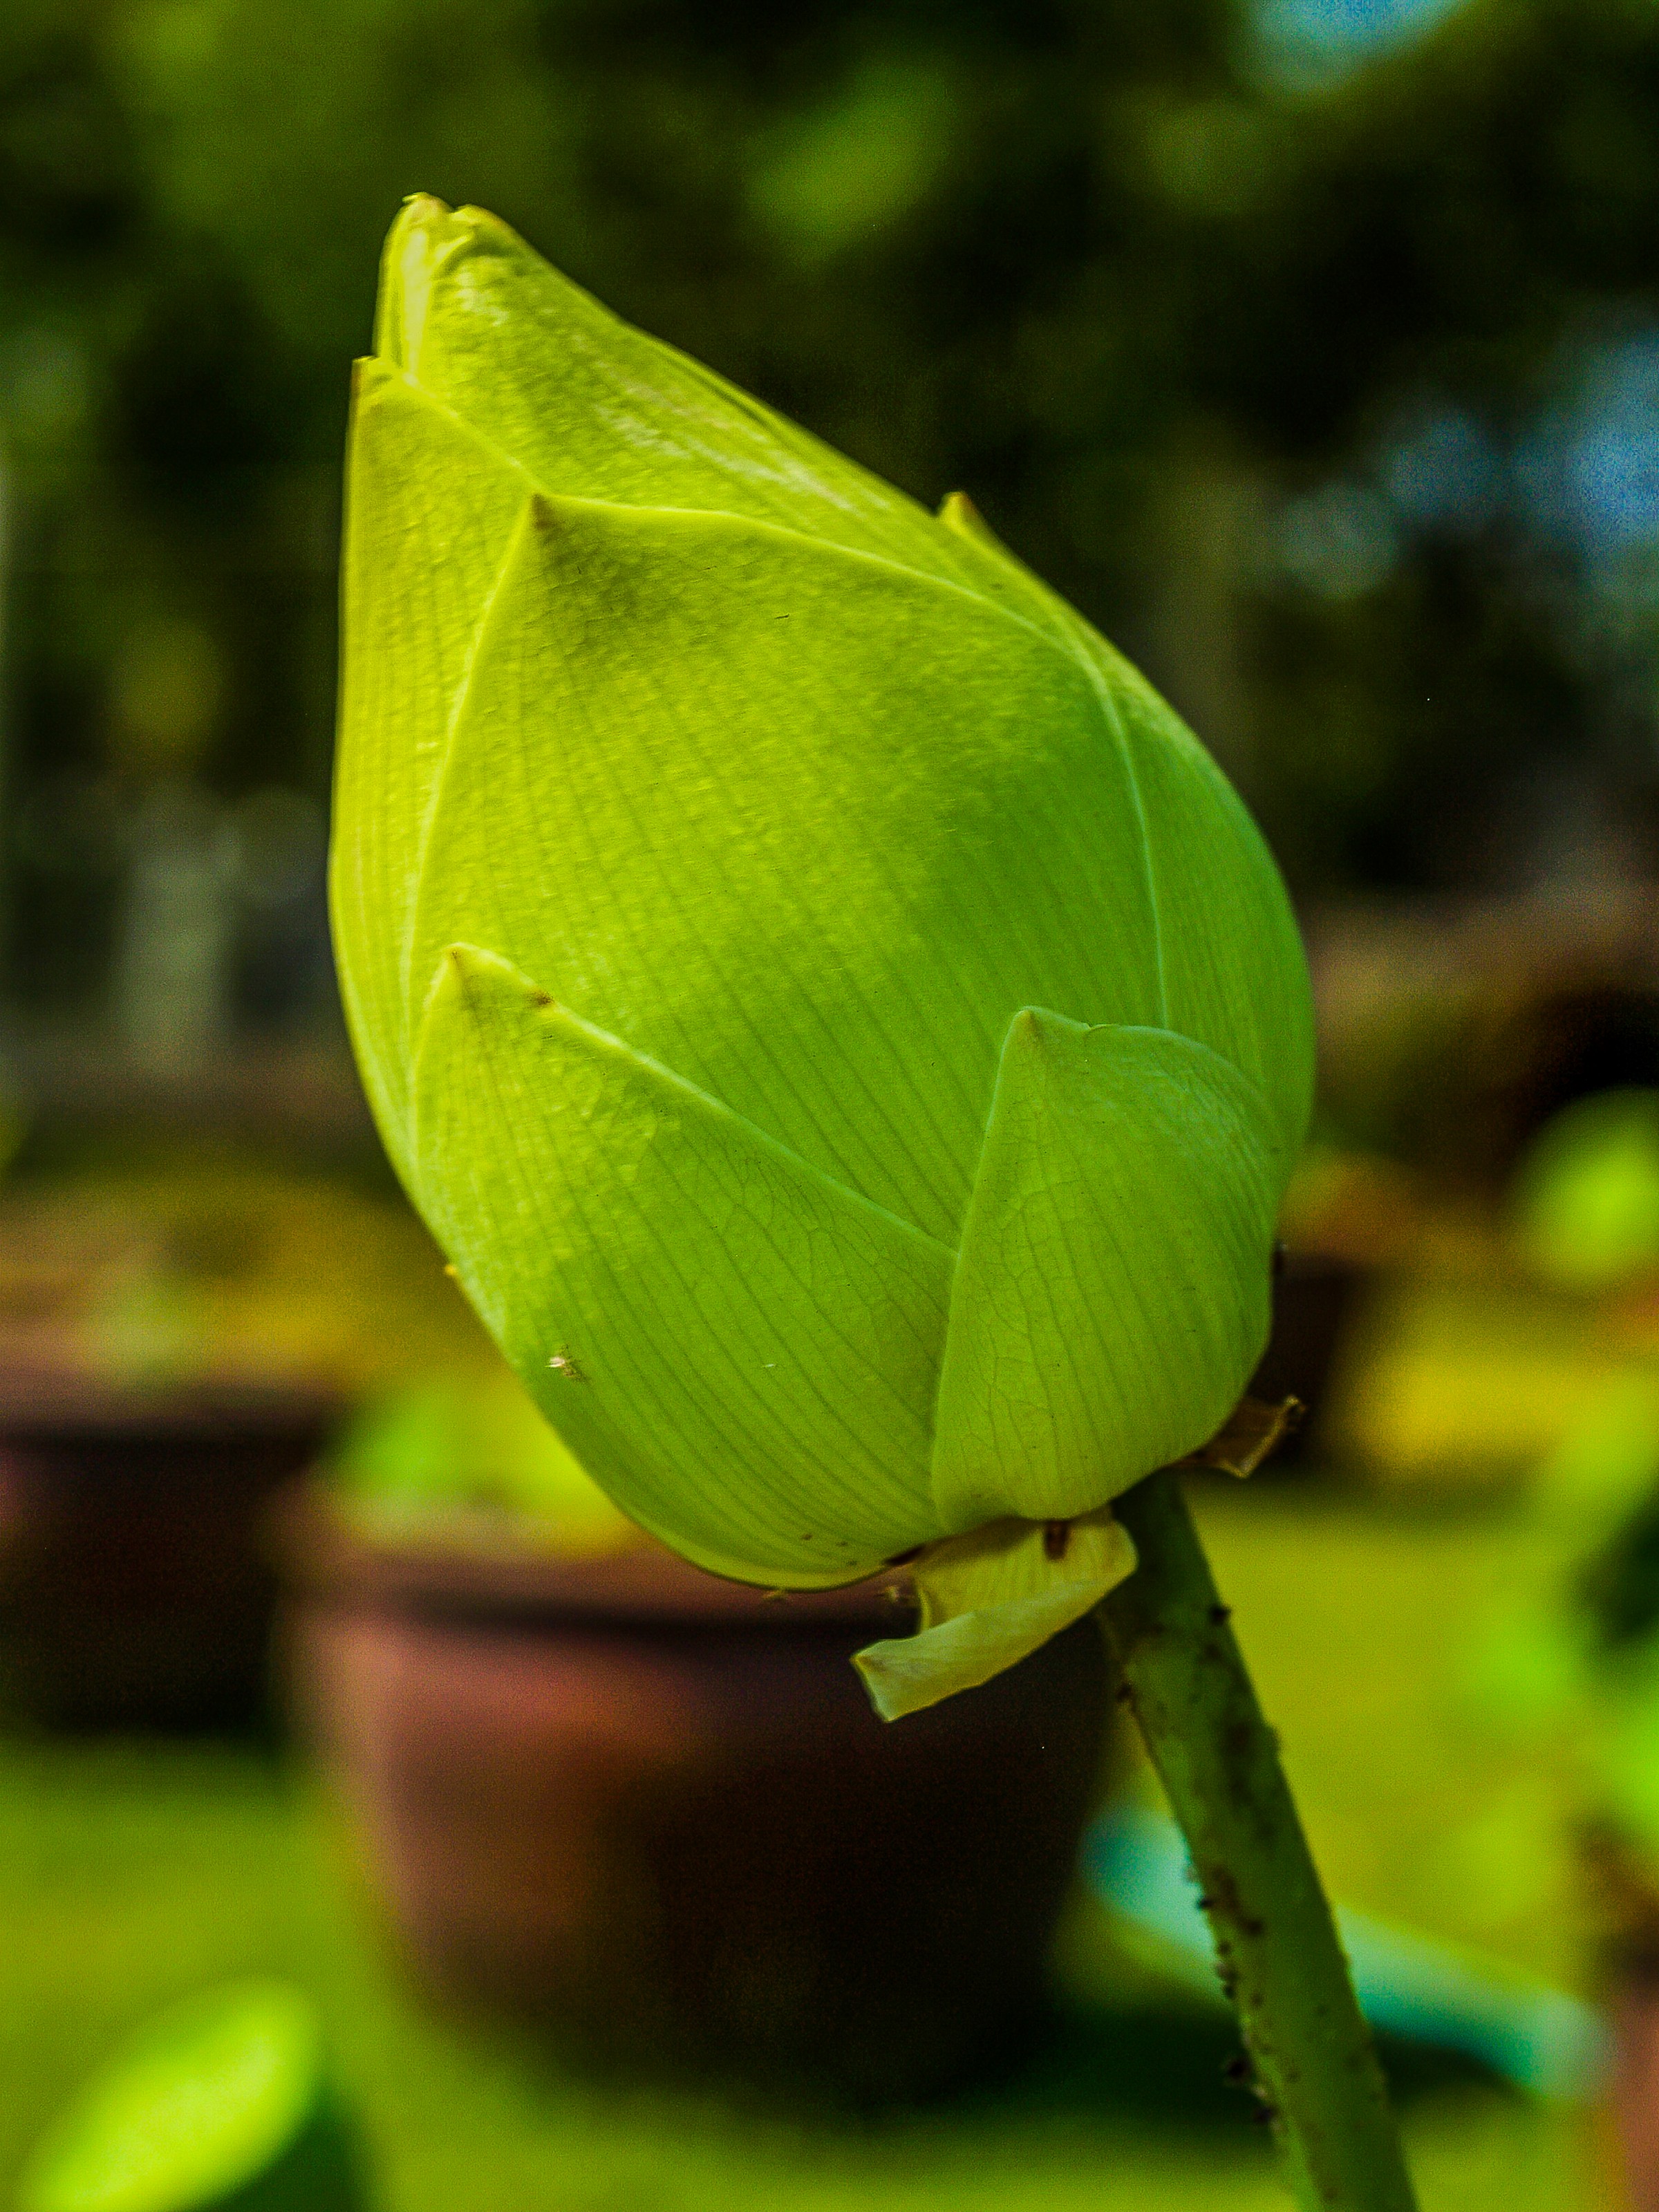
flora, flower bed, flowers, gardens, green, leaf, plant, flower, bud, aquatic plant, sacred lotus, plant stem, wildflower, lotus family, spring, proteales, petal